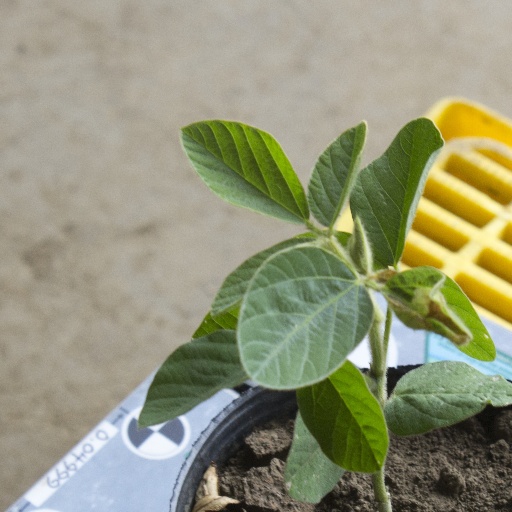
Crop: soybean